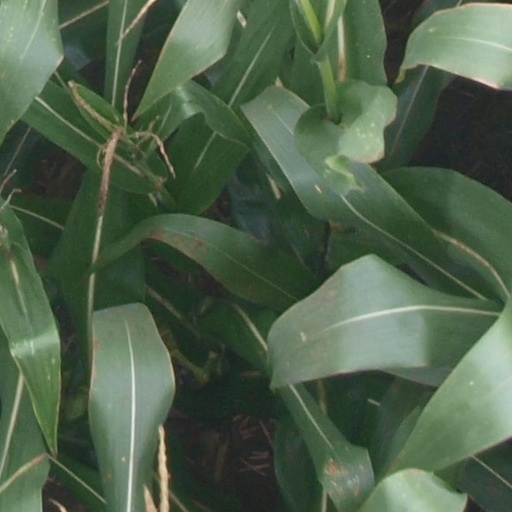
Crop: maize; corn